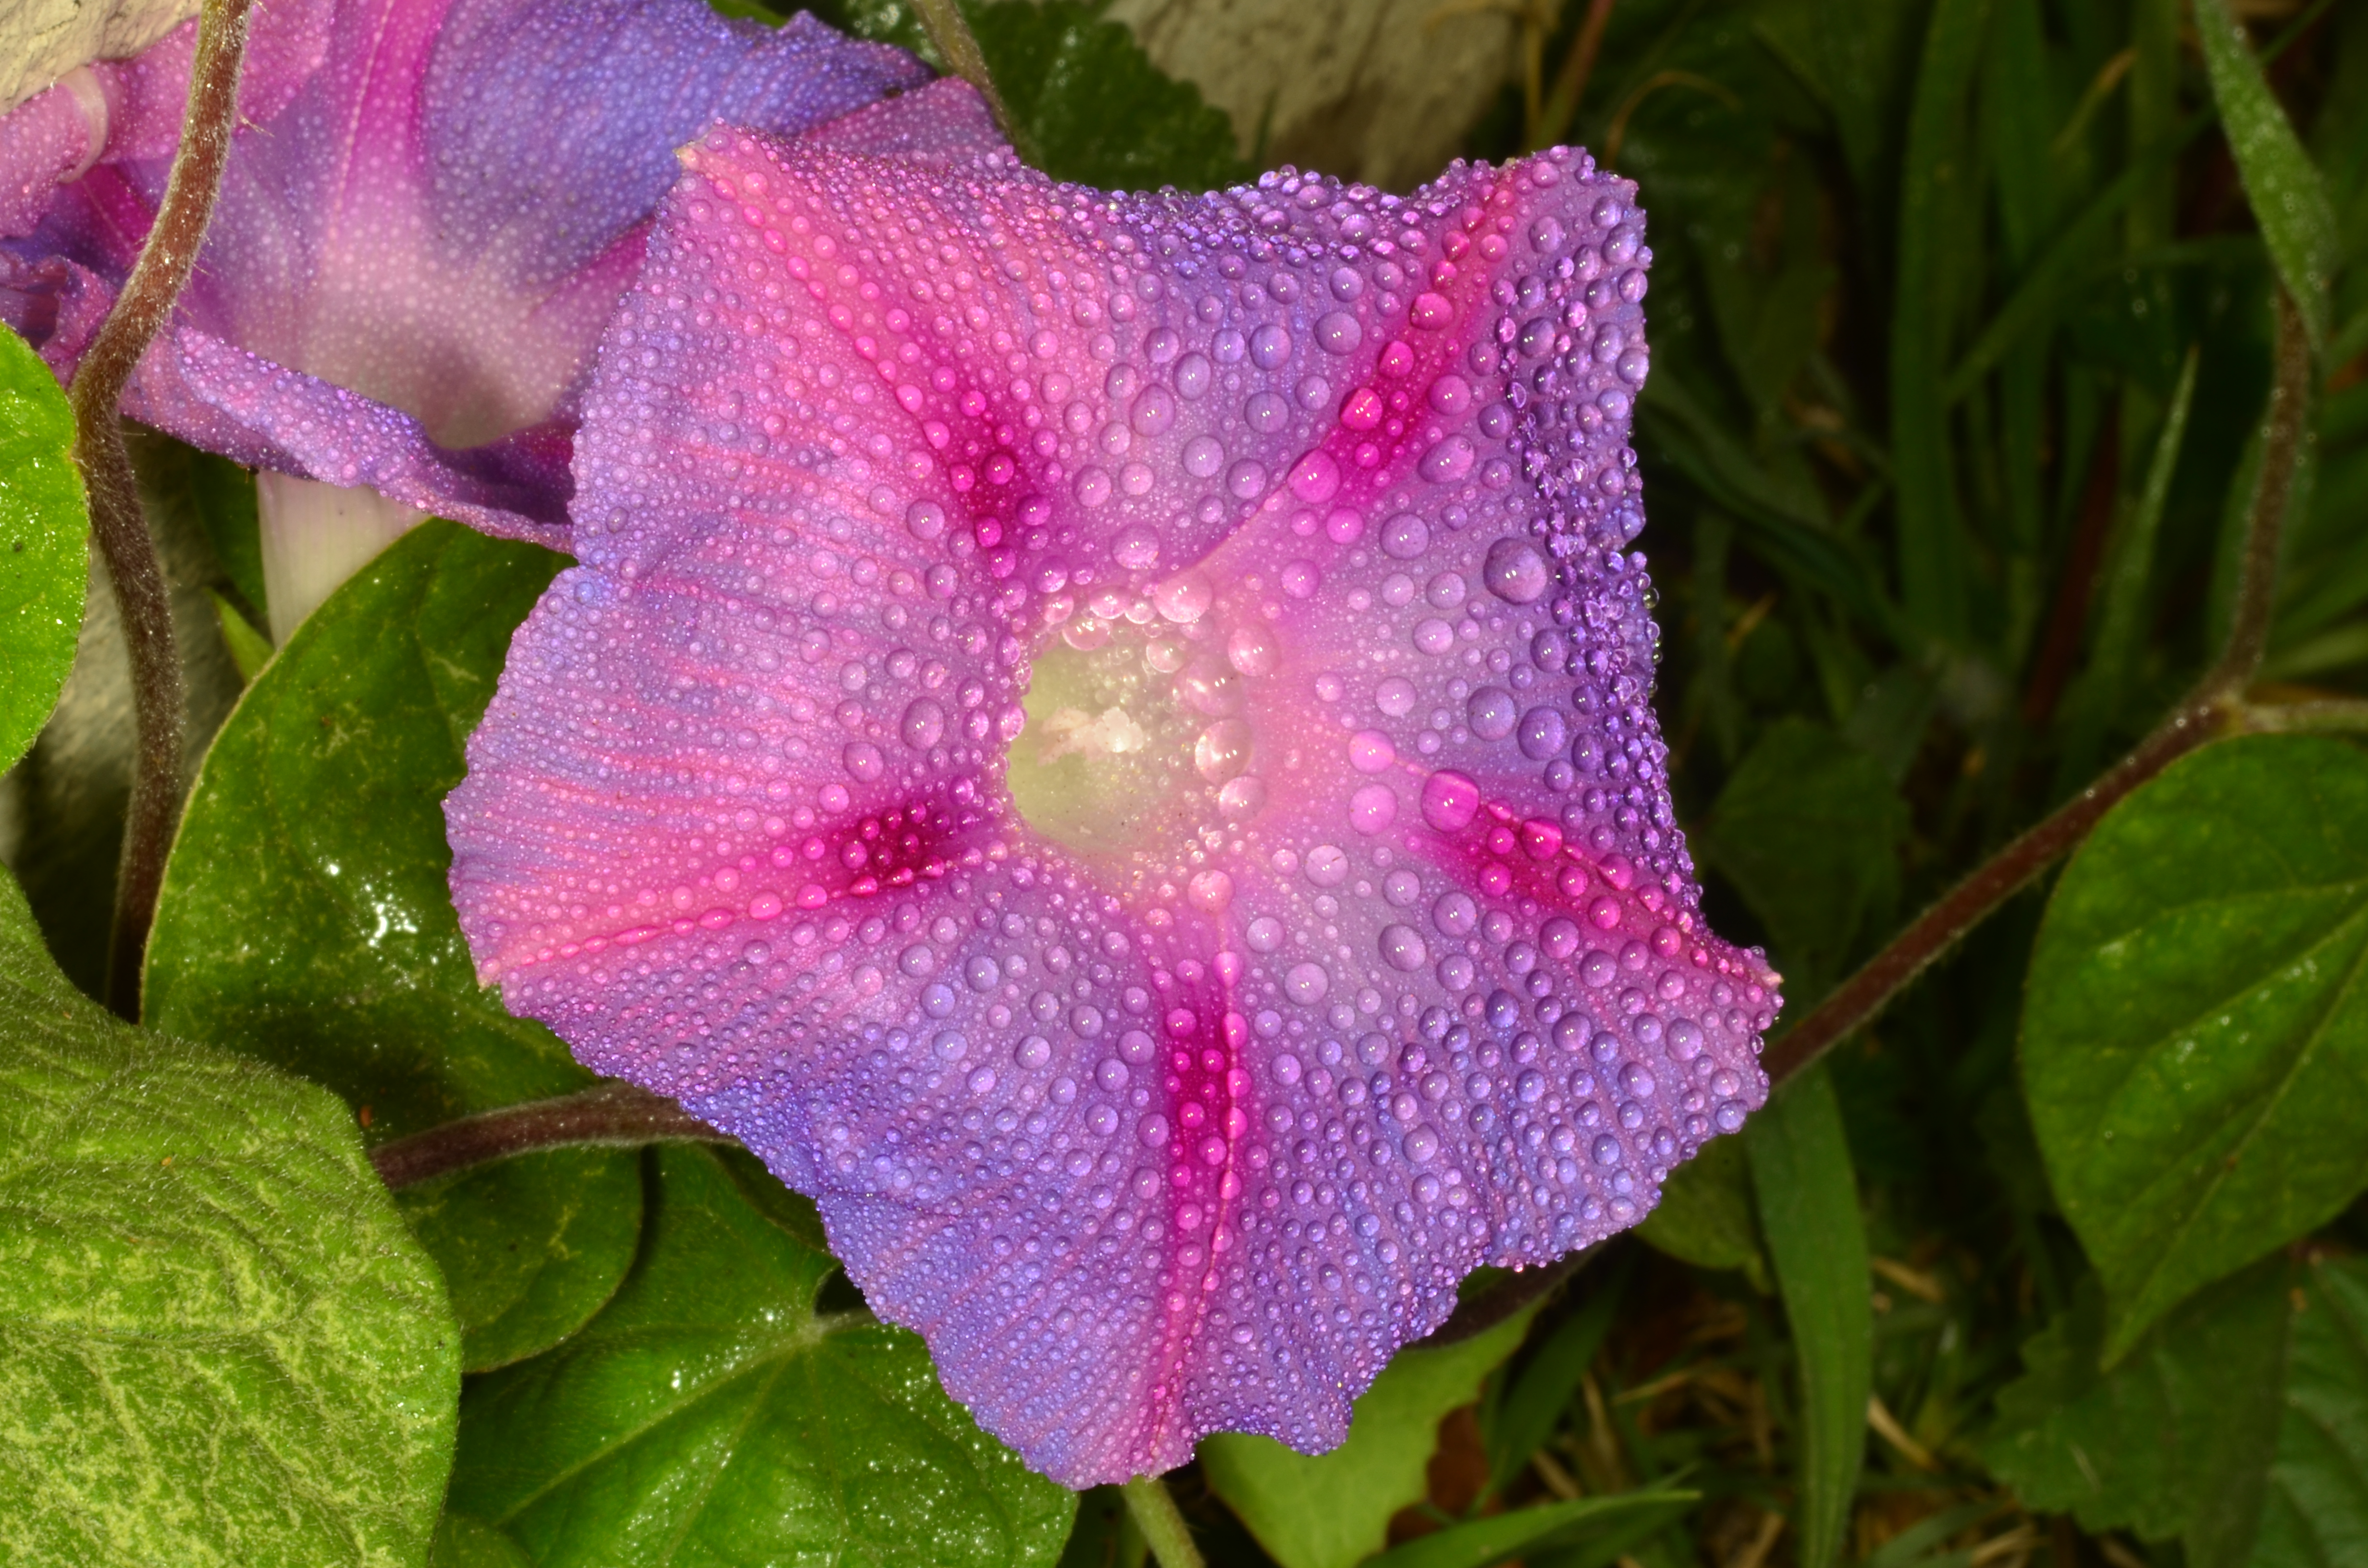
flower, plant, botany, purple, petal, terrestrial plant, magenta, groundcover, annual plant, close up, flowering plant, moisture, shrub, event, herbaceous plant, grass, solanales, four o clock family, morning glory family, morning glory, impatiens, nightshade family